Freedom Hall (UWI)

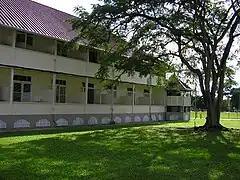
West Block, Milner Hall.

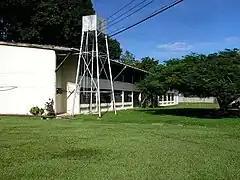
North Block, Milner Hall.

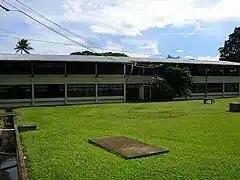
South Block, Milner Hall.

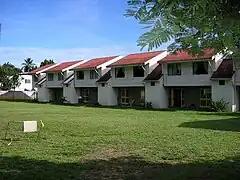
Post Graduate Block, Milner Hall.

The original I Block was demolished in 2005, since then it is now the newest addition to Milner Hall and is now the recently renovated and enlarged I Block. I Block is four stories tall, houses 153 students and encompasses much of the hall's Northwestern grounds. Each floor is co-ed and houses male students in the western flanks and female students in the east. The floor layout for I block is as follows: